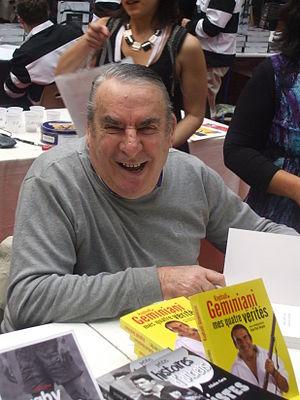
Raphaël Géminiani, coureur cycliste français, à la foire du livre 2010 de Brive la Gaillarde, France, 2010 11 06
Raphaël Géminiani est un coureur cycliste français né le 12 juin 1925 à Clermont-Ferrand.